Dan Severson

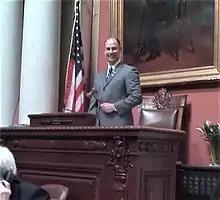
Rep. Dan Severson serving as Minority Whip

In 2002, after redistricting, Severson ran for the newly redrawn Minnesota House District 14A and won defeating DFL nominee Dennis Molitor 49%-47%. In 2004, he won re-election to a second term with 62% of the vote. In 2006, he won re-election to a third term with 54% of the vote. In 2008, he won re-election to a fourth term with 55% of the vote.